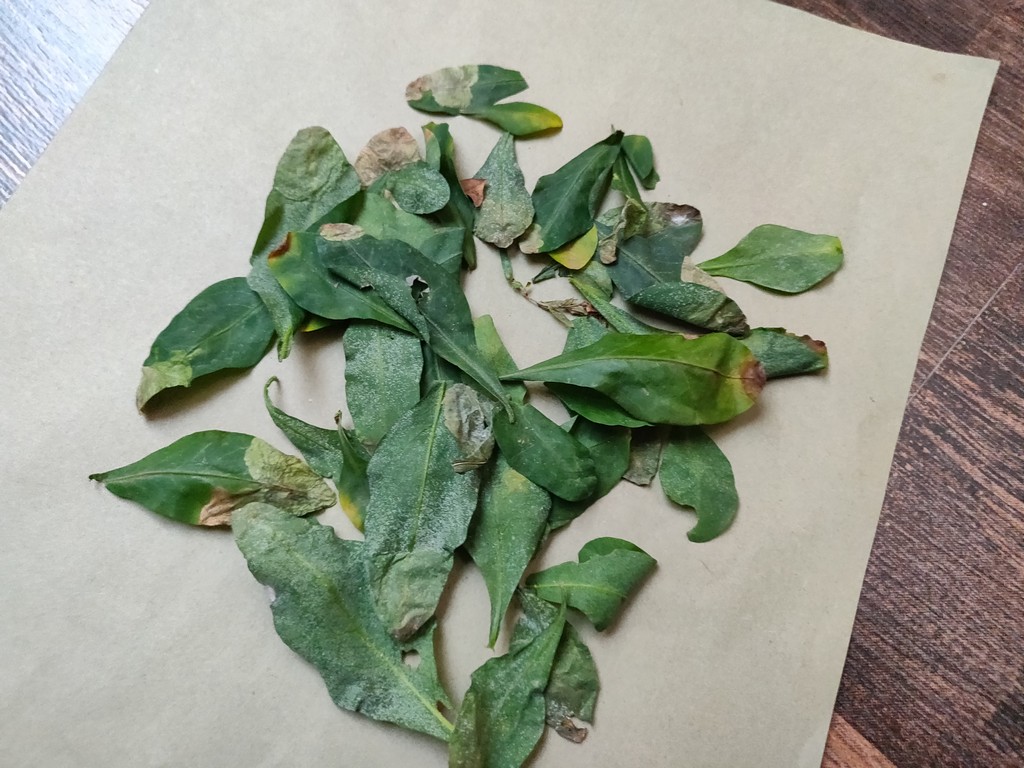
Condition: Unhealthy
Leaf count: multiple
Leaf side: unknown